Sustained Dialogue Institute

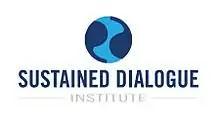
The Sustained Dialogue Institute logo

The Sustained Dialogue Institute, founded by Harold H. Saunders and incorporated in 2002, is an independent tax-exempt 501 (c)(3) organization formed in collaboration with the Kettering Foundation. The institute provides trainings, consulting, and technical support for the Sustained Dialogue process on campuses, workplaces, and communities around the globe. Sustained Dialogue is a system for transforming conflictual or destructive relationships, and implementing long-term change, developed from Hal Saunders' experience facilitating peace processes in the Middle East as a United States diplomat.